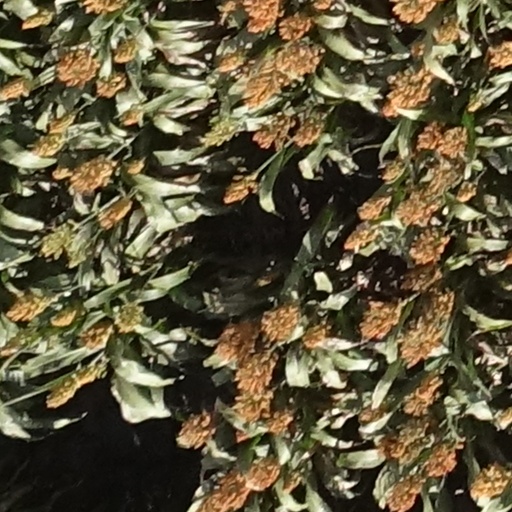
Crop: sorghum